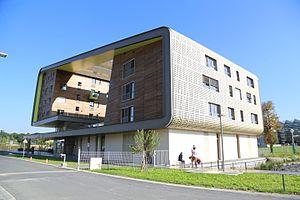
d.school